History of Latin America

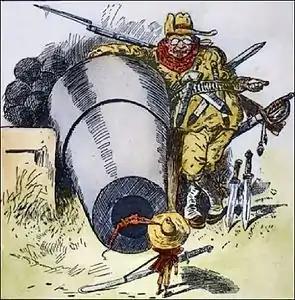
1903 political cartoon: President Roosevelt intimidating Colombia to acquire the Panama Canal Zone.

By the start of the century, the United States continued its interventionist attitude, which aimed to directly defend its interests in the region. This was officially articulated in Theodore Roosevelt's Big Stick Doctrine, which modified the old Monroe Doctrine, which had simply aimed to deter European intervention in the hemisphere. At the conclusion of the Spanish–American War the new government of Cuba and the United States signed the Platt Amendment in 1902, which authorized the United States to intervene in Cuban affairs when the United States deemed necessary. In Colombia, United States sought the concession of a territory in Panama to build a much anticipated canal across the isthmus. The Colombian government opposed this, but a Panamanian insurrection provided the United States with an opportunity. The United States backed Panamanian independence and the new nation granted the concession. These were not the only interventions carried out in the region by the United States. In the first decades of the twentieth century, there were several military incursions into Central America and the Caribbean, mostly in defense of commercial interests, which became known as the "Banana Wars."